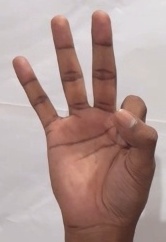
ASL sign: 9